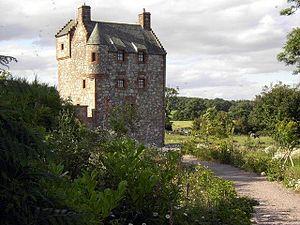
Cette liste recense les principaux châteaux du council area du Dumfries and Galloway en Écosse.